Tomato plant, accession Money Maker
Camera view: tilt-top (135 deg); turntable rotation: 90 degrees
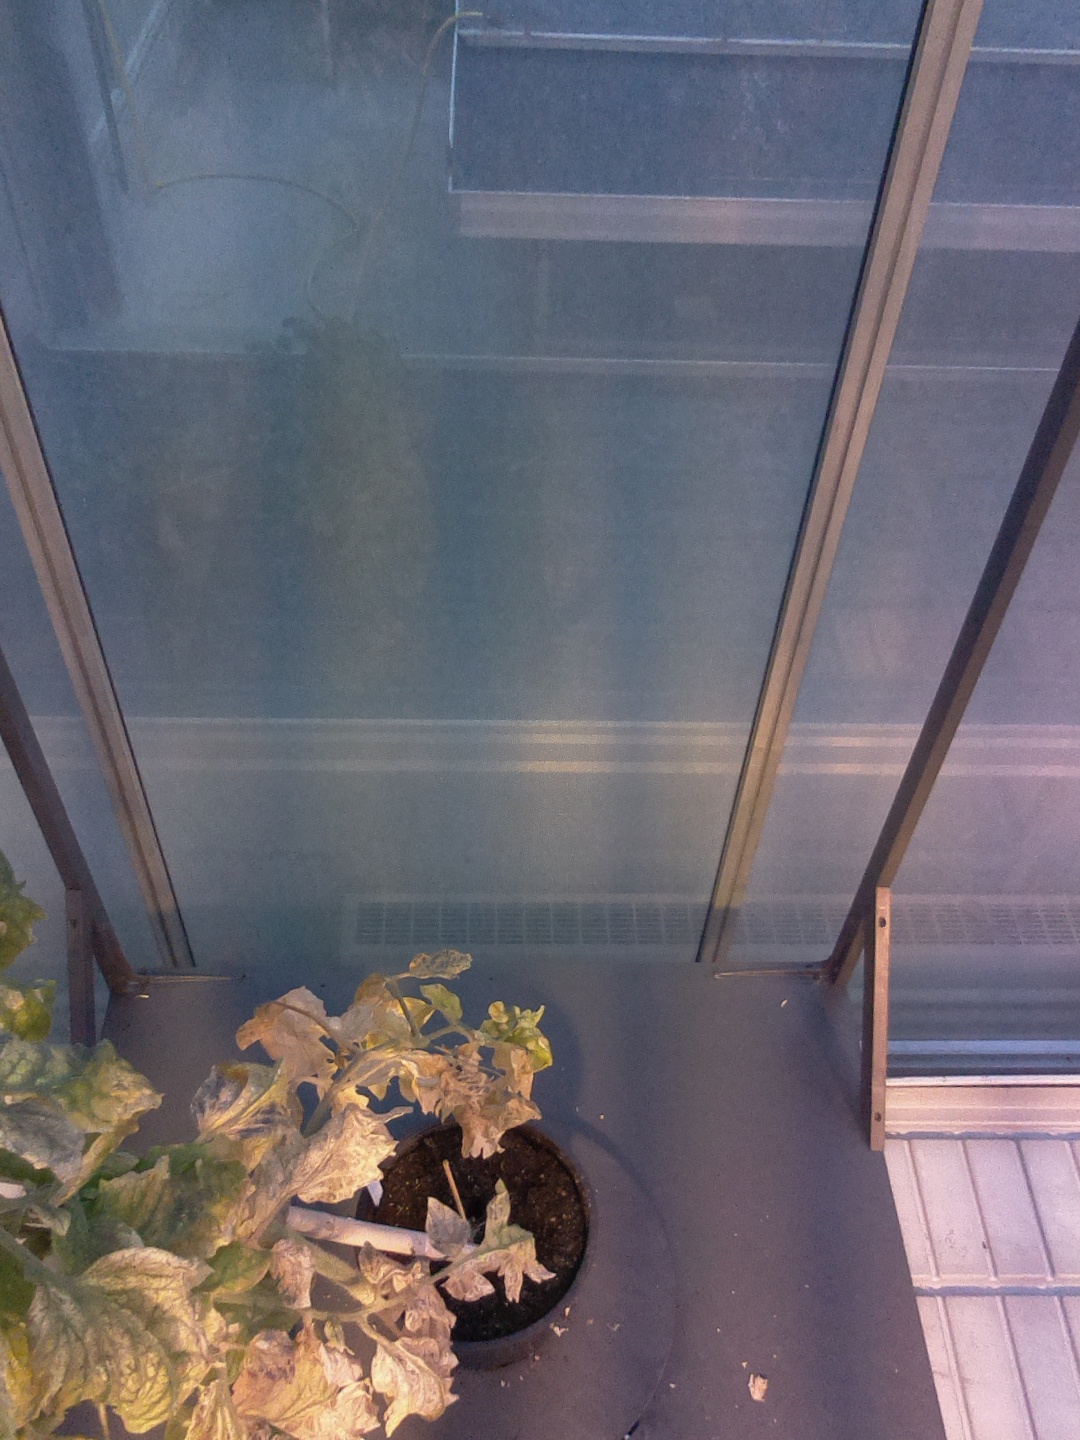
BBCH growth stage 83: 30%-40% of fruits show typical fully ripe color